Sikorsky S-4

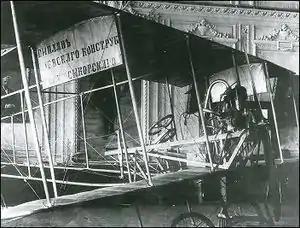
S-4 displayed at an exhibition in Kharkov in the spring of 1911

The Sikorsky S-4 was a Russian aircraft built by Igor Sikorsky using many components of the S-3 including the Anzani three-cylinder engine. Construction of the biplane began in late December 1910 and was completed early in the spring of 1911. The machine appeared in a static display at an aeronautical exhibition at Kharkov in the spring of 1911, but was never flown. Some time afterward it was disassembled.